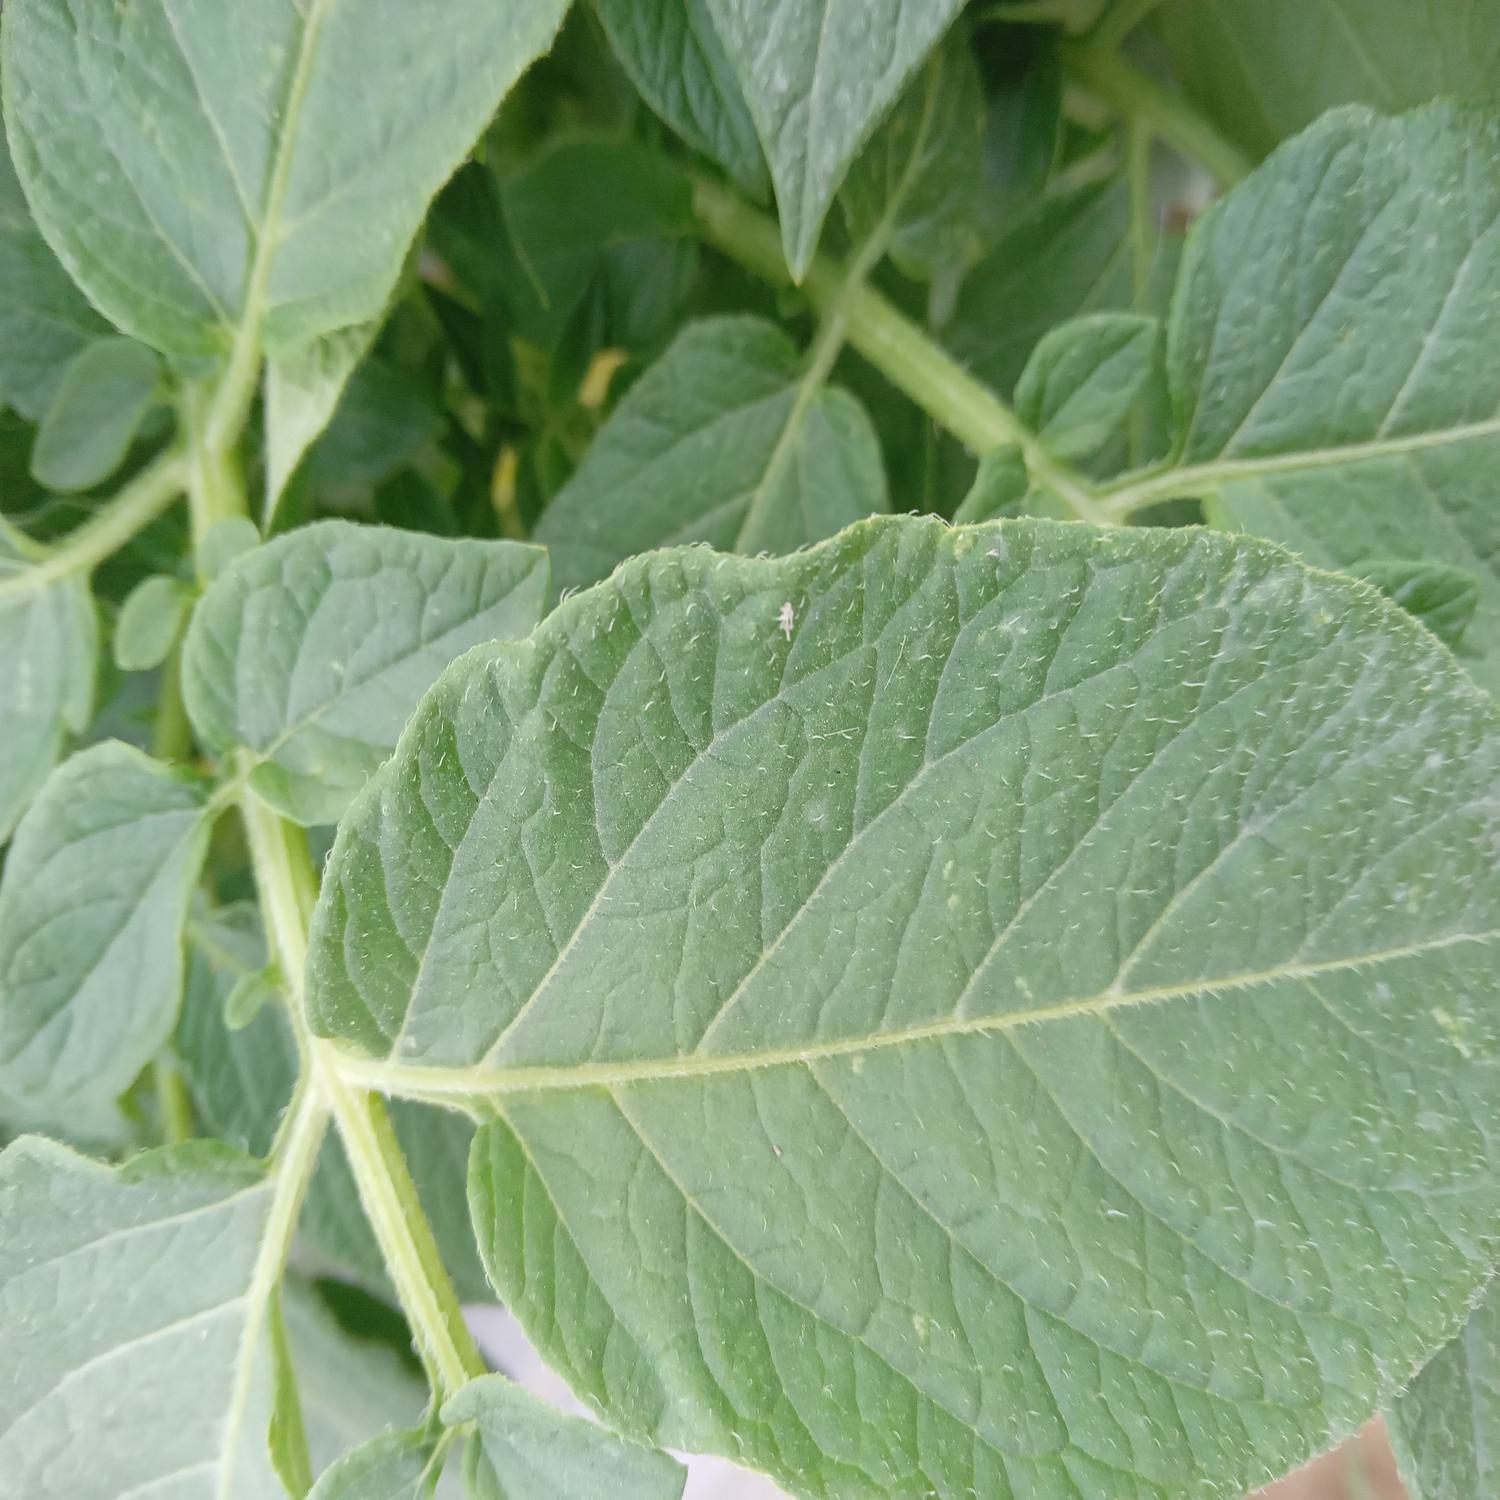
Label: Healthy